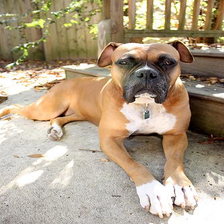
Species: dog
Breed: boxer